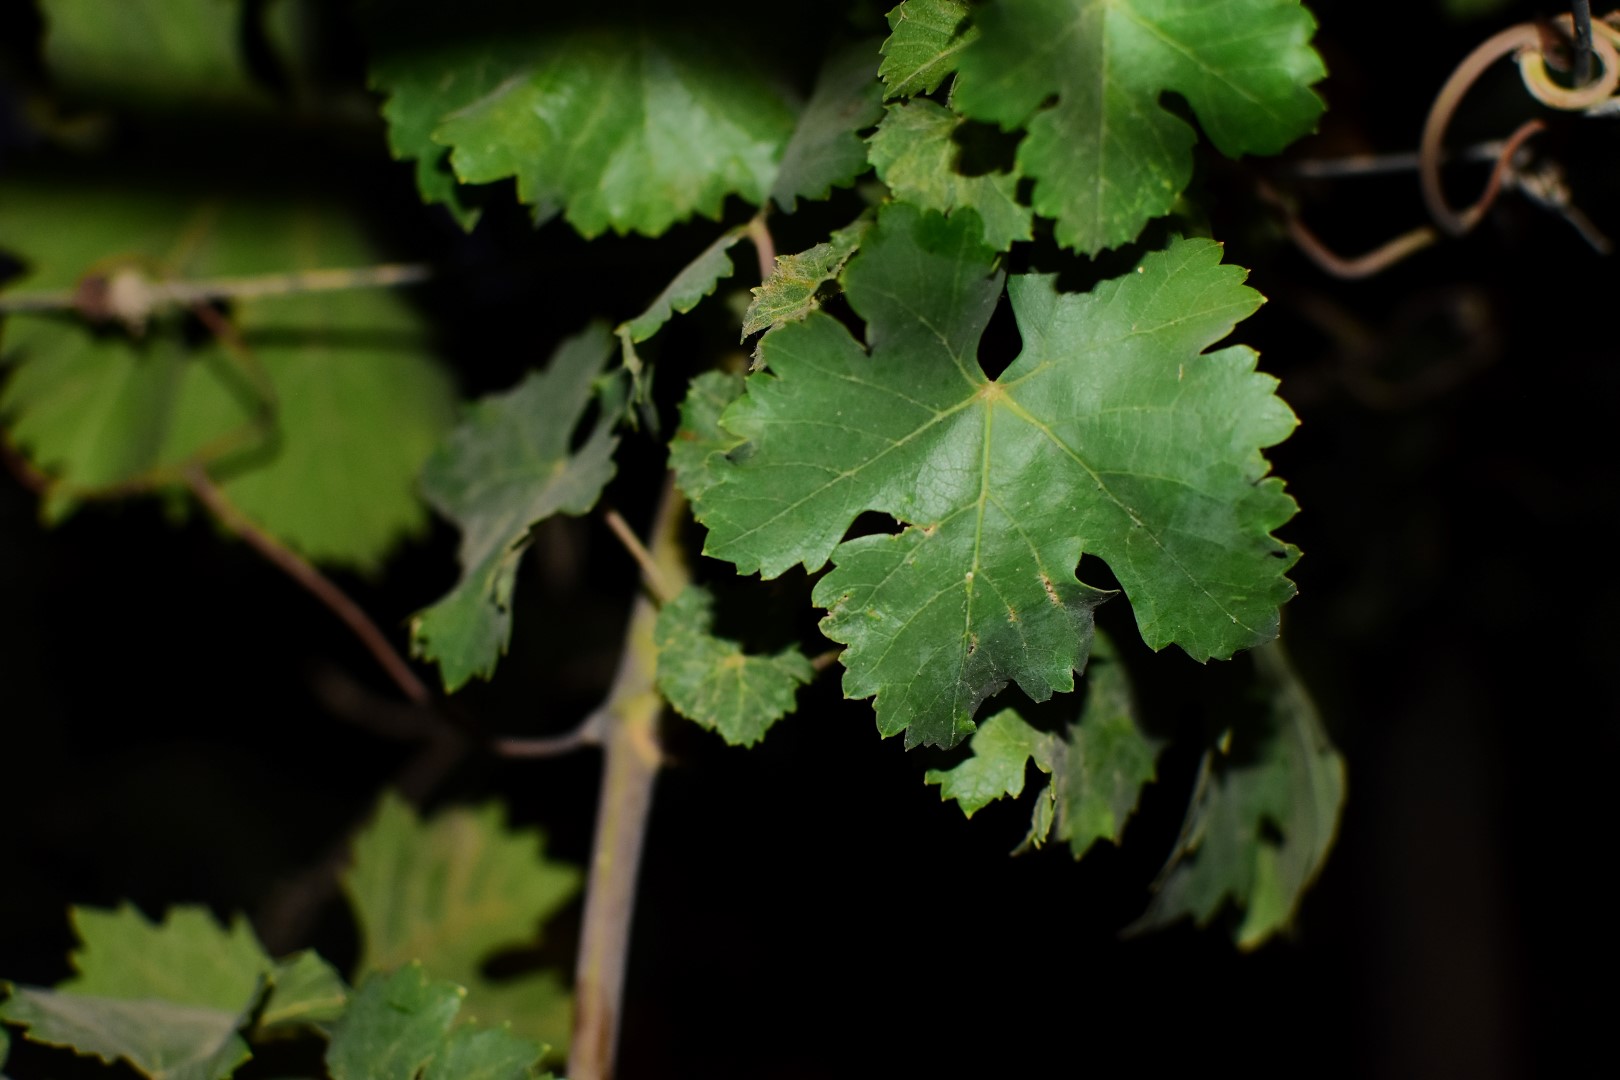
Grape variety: Aswud Balad